6th Massachusetts Militia Regiment

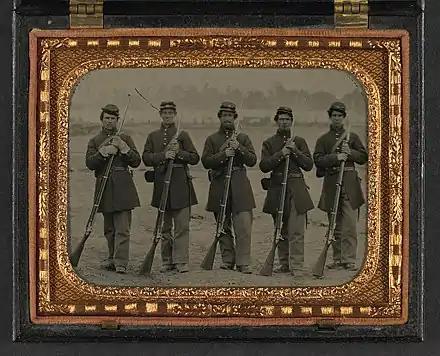
A sepia toned photograph of five soldiers standing at parade rest in a neat line

The 6th Massachusetts was barracked in the Senate Chamber in the Capitol. The next morning, tensions in Washington were high as rumors circulated of an impending Confederate attack. After reviewing the 6th Massachusetts, Lincoln expressed his anxiety to the members of the regiment, telling them, "I don't believe there is any North. The Seventh Regiment [New York] is a myth. Rhode Island is not known in our geography any longer. You are the only northern realities."